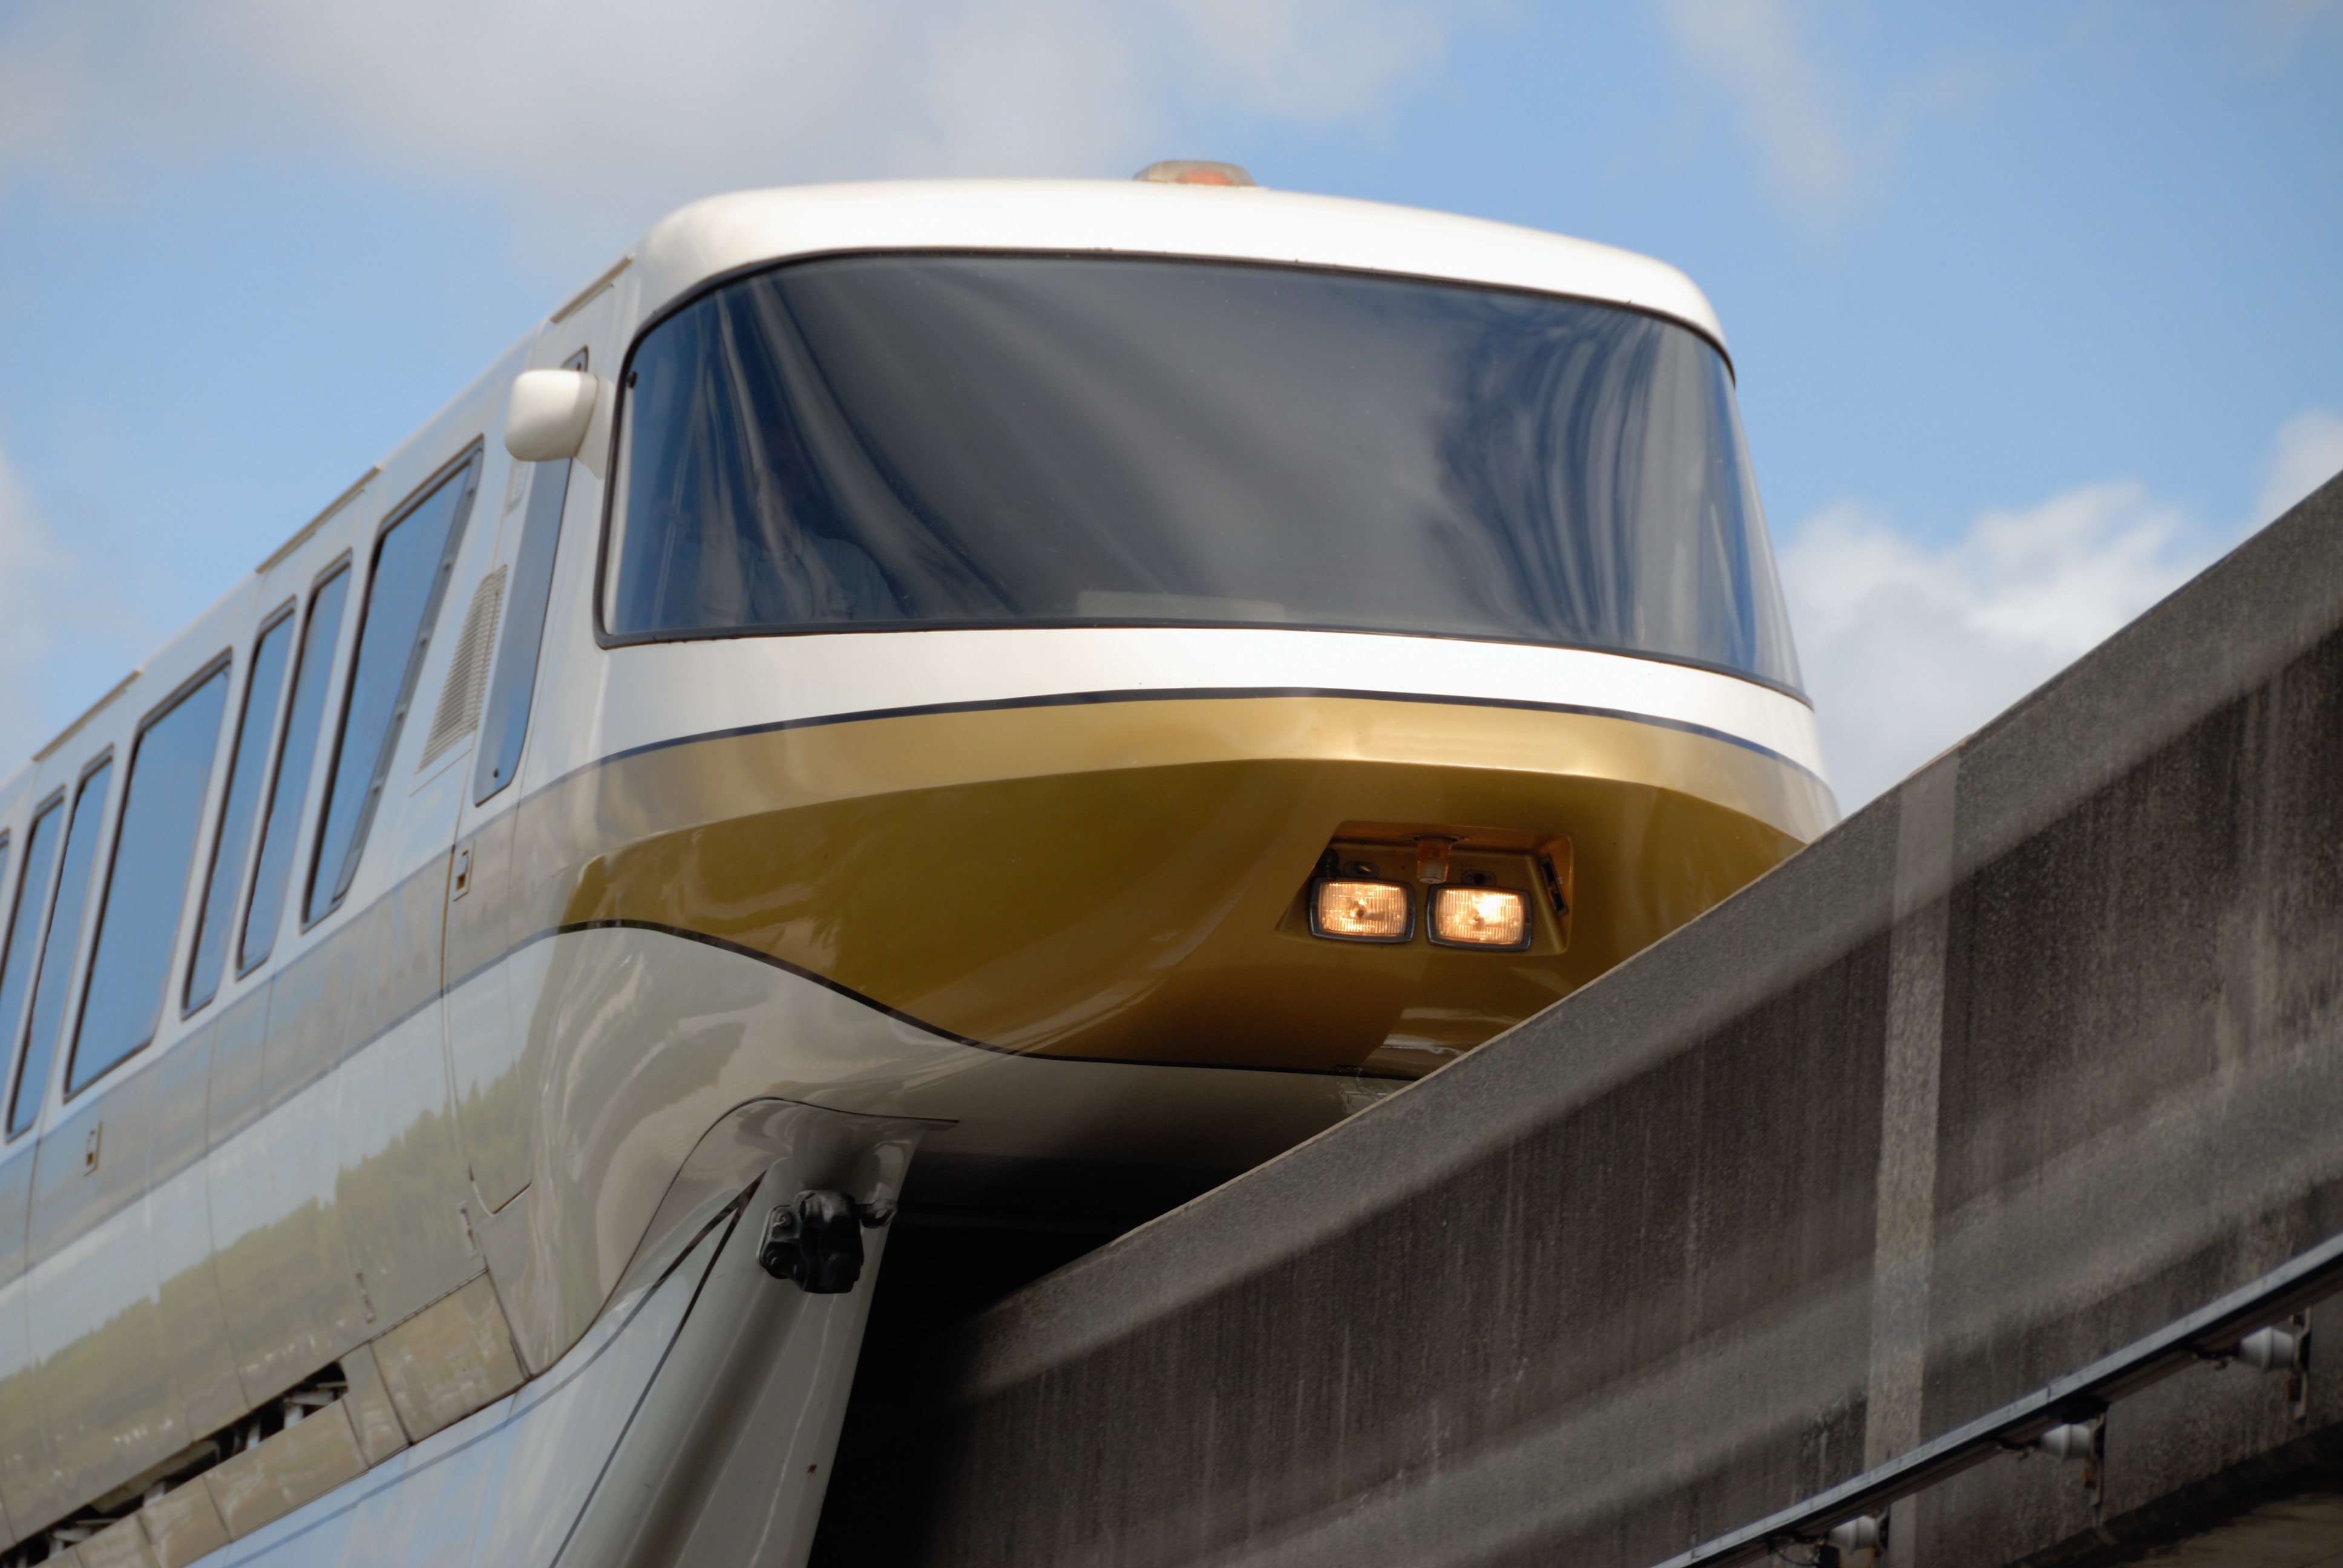
outdoor, people, railway, train, tram, transportation, transport, vehicle, park, speed, public transport, theme park, fun, monorail, amusement, enjoy, passenger, rail transport, tgv, bullet train, people mover, land vehicle, rolling stock, metropolitan area, rapid transit, high speed rail, maglev